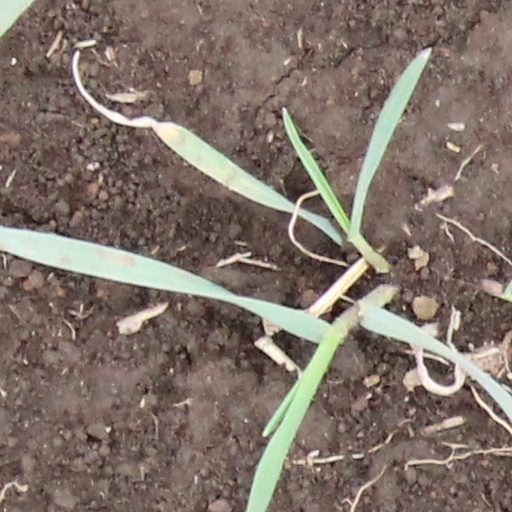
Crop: wheat